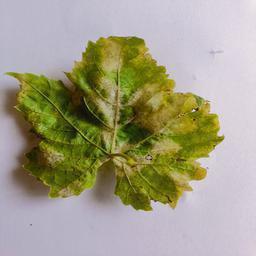
Label: Downy Mildew